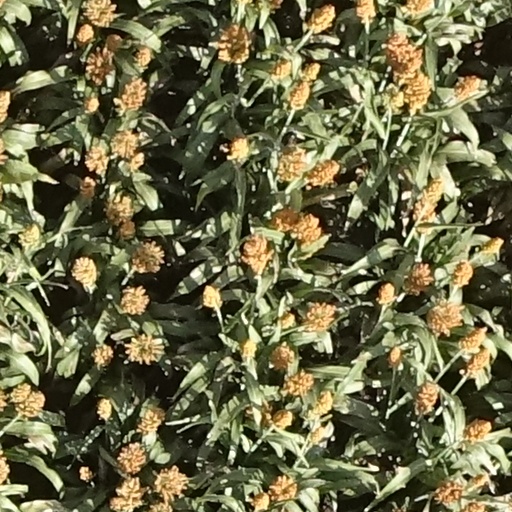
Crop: sorghum